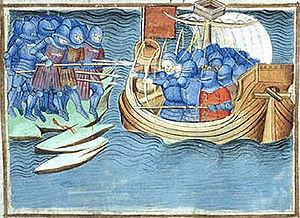
La bataille de Cadzand est une bataille navale livrée le 9 novembre 1337, pendant la guerre de Cent Ans. Elle consiste en un raid sur l'île flamande de Cadzand, afin de conduire à une victoire anglaise rapide et ainsi encourager les alliés continentaux d'Édouard III d'Angleterre à le soutenir. Wauthier de Masny mène les troupes anglaises et écrase les Flamands mais échoue à s'emparer de l'île.